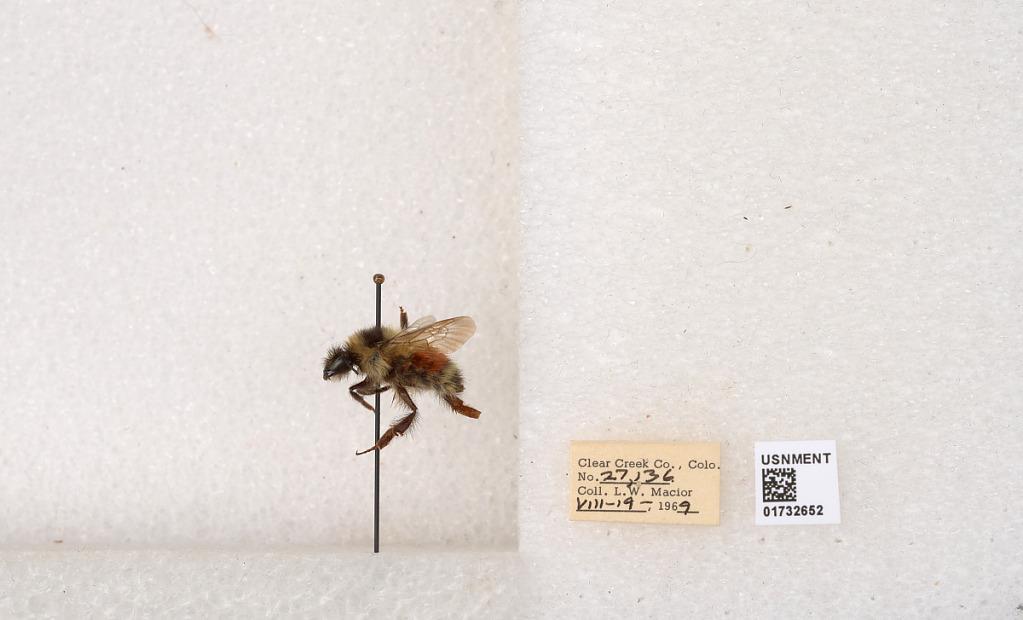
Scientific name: Bombus (Pyrobombus) sylvicola Kirby
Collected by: L. Macior
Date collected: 1969-8-19
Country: United States
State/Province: Colorado
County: Clear Creek
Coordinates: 39.7006, -105.694